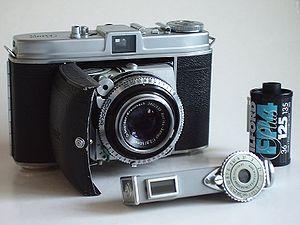
Kodak Retina désigne une série d'appareils photographiques de format 35 mm du fabricant américain Kodak. Les Retina étaient fabriqués à Stuttgart en Allemagne par Nagel Kamerawerk, entreprise que Kodak avait acquise en 1931. La série Retina était réputée pour sa taille compacte, sa qualité et son faible coût par rapport à ses concurrents. La série conserve une forte popularité encore aujourd'hui. Le premier Retina sort en 1934. La série Retina continue jusqu'en 1969 avec une variétés de modèles à soufflets ou sans soufflets, comprenant le Retina Reflex SLR.